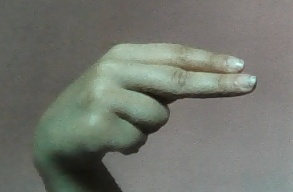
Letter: ain